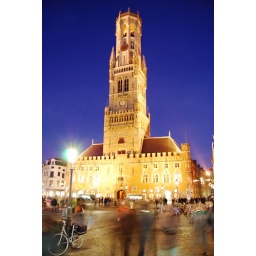
Bruges' Central market square in the 2009 winter. Its bell tower recently starred in the 2008 movie &amp;quot;In Bruges&amp;quot;.